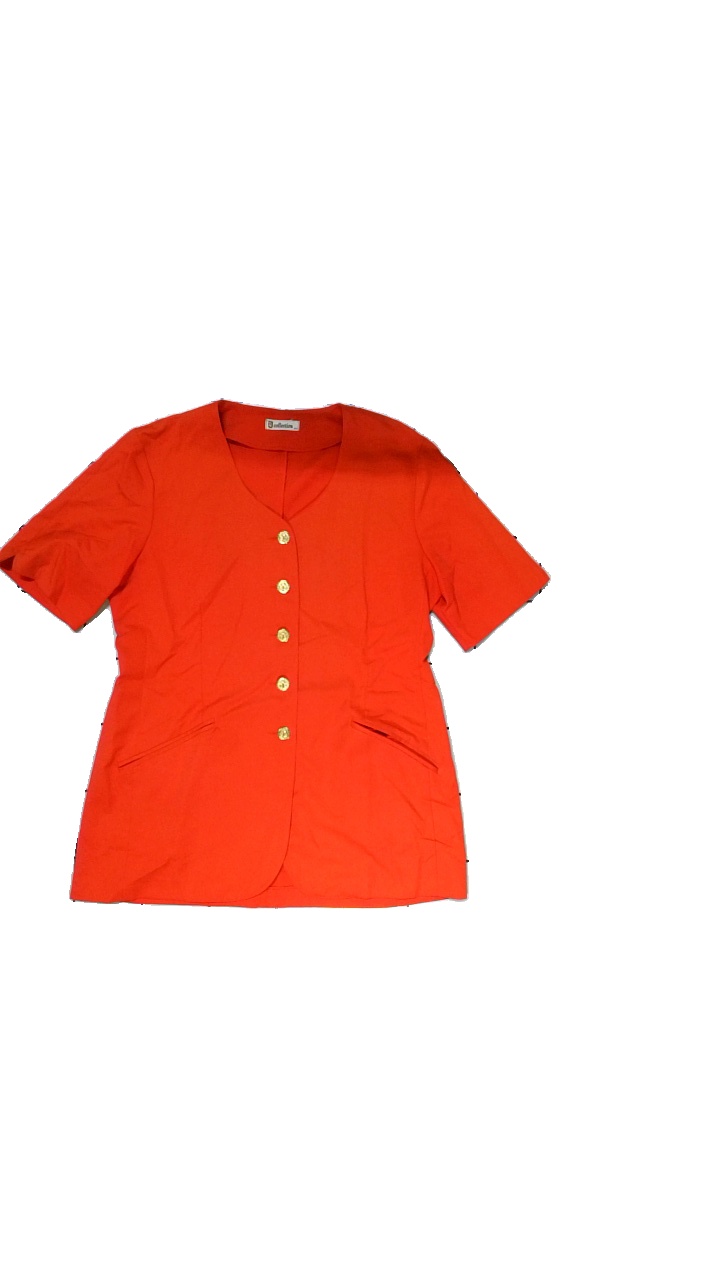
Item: Blazer (Ladies)
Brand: Jh Collection
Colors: Red
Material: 50% viscose, 50% polyester
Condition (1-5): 5
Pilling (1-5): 5
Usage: Reuse
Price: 50-100